Augusta Wilson

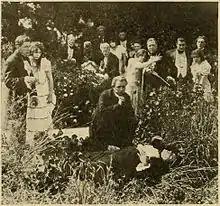
A frame from the lost film "St. Elmo" (1914), based on the novel by Augusta Evans.

After the Civil War ended, Evans went to New York to take the manuscript of her most ambitious effort, "St. Elmo" (1866). She finished the celebrated novel at the home of her aunt, Mary Howard Jones (wife of Colonel Seaborn Jones), "El Dorado". In "St. Elmo" the general setting, if not the specific details, seems to be the Jones's El Dorado. In 1878, the home was purchased by Captain and Mrs. James J. Slade who changed its name to St. Elmo in honor of the novel which it had inspired. "St. Elmo" sold a million copies within four months. It featured sexual tension between the protagonist St. Elmo, who was cynical, and the heroine Edna Earl, who was beautiful and devout. It became one of the most popular novels of the 19th century. Towns, hotels, steamboats and plantations were named after it, and the author was recompensed with large financial returns. The "high flown" language in which it was written, and the rare literary attainments of the little barefoot heroine drew forth severe criticism, and some one even ventured on a parody, "St. Twelvemo"; but all this could not affect the popularity of the book.